Rakı

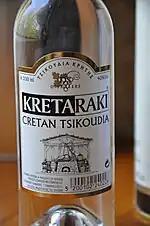
A bottle of Greek "Rakı".

Standard rakı is a grape product, though it may be produced from figs as well. Rakı produced from figs, particularly popular in the southern provinces of Turkey, is called "incir boğması", "incir rakısı" ("fig rakı"), or in Arabic, "tini". Tekel ceased producing fig rakı in 1947.